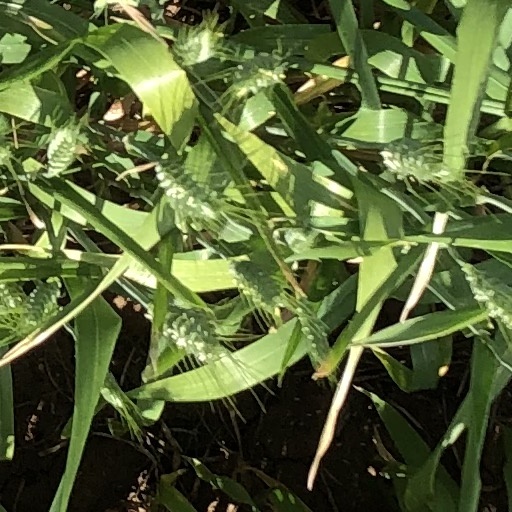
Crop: wheat